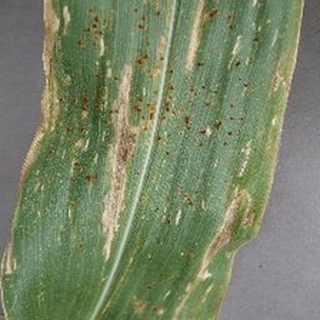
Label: corn_gray_leaf_spot